Answer in natural language. Which point is closer to the camera taking this photo, point B  or point C? Choose between the following options: B or C
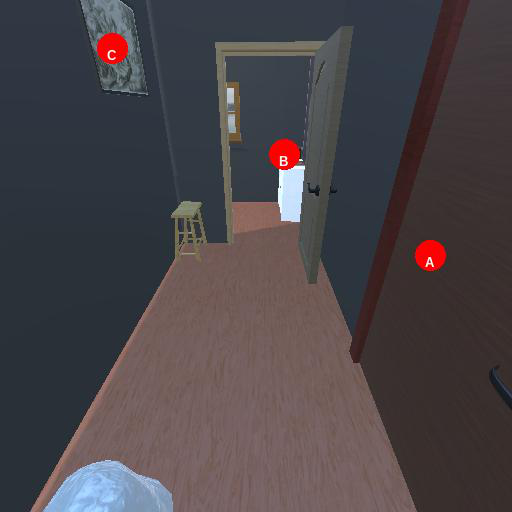
<answer>C</answer>